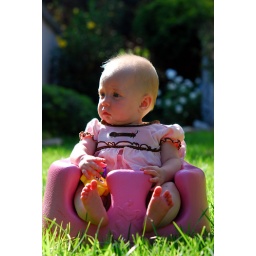
Maddy in her chair in the grass